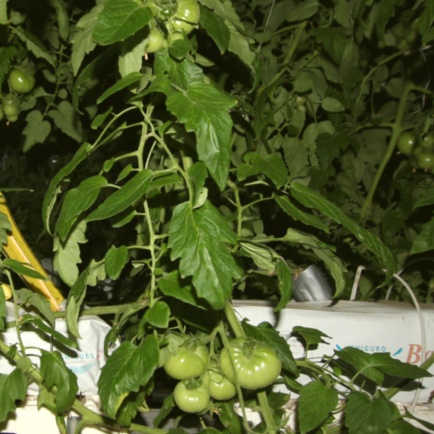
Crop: tomato